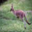
Label: kangaroo